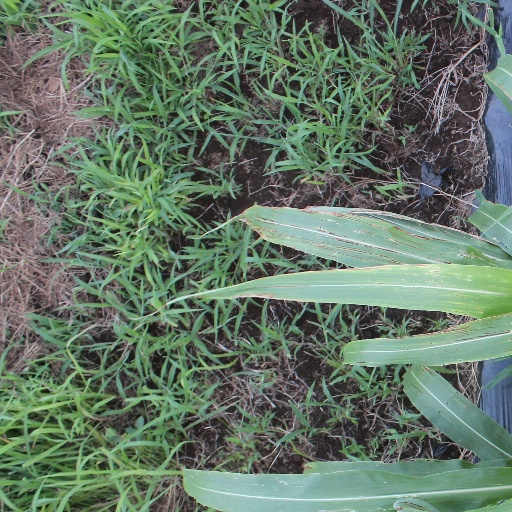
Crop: sorghum